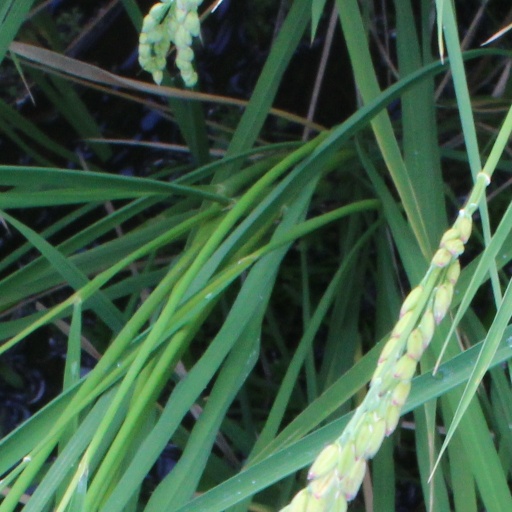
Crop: rice